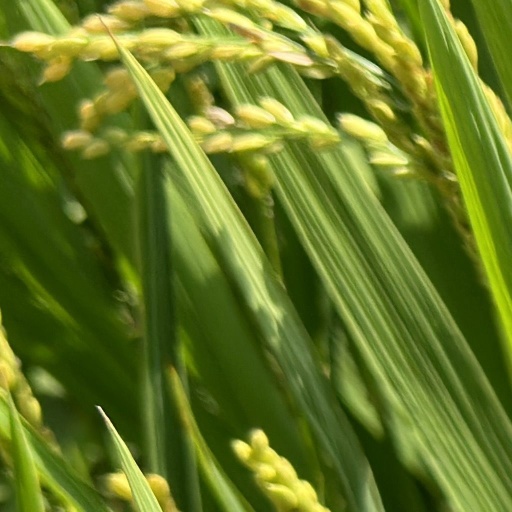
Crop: rice